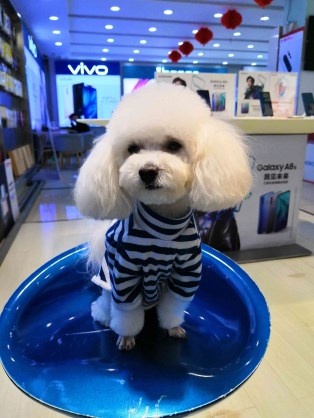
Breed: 3083-n000117-Bichon_Frise